Dental extraction

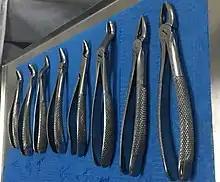
Dental extraction forceps commonly used on teeth in the maxillary arch

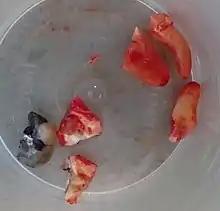
Molar cut up during surgical extraction – the curvature of the three roots (top right) prevented simple extraction

Simple extractions are performed on teeth that are visible in the mouth, usually with the patient under local anaesthetic, and require only the use of instruments to elevate and/or grasp the visible portion of the tooth. Typically the tooth is lifted using an elevator, and using dental forceps, specific tooth movements are performed (e.g. rocking the tooth back and forth) expanding the tooth socket. Once the periodontal ligament is broken and the supporting alveolar bone has been adequately widened the tooth can be removed. Typically, when teeth are removed with forceps, slow, steady pressure is applied with controlled force.